Handbook for Mortals

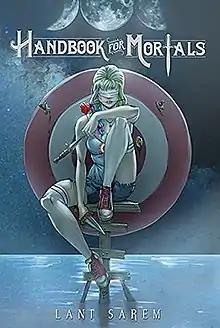
First edition book cover

Handbook for Mortals is a 2017 young adult fantasy romance novel by Lani Sarem, first published by Geeknation Press in 2017 and subsequently mass-printed as a hardcover book.